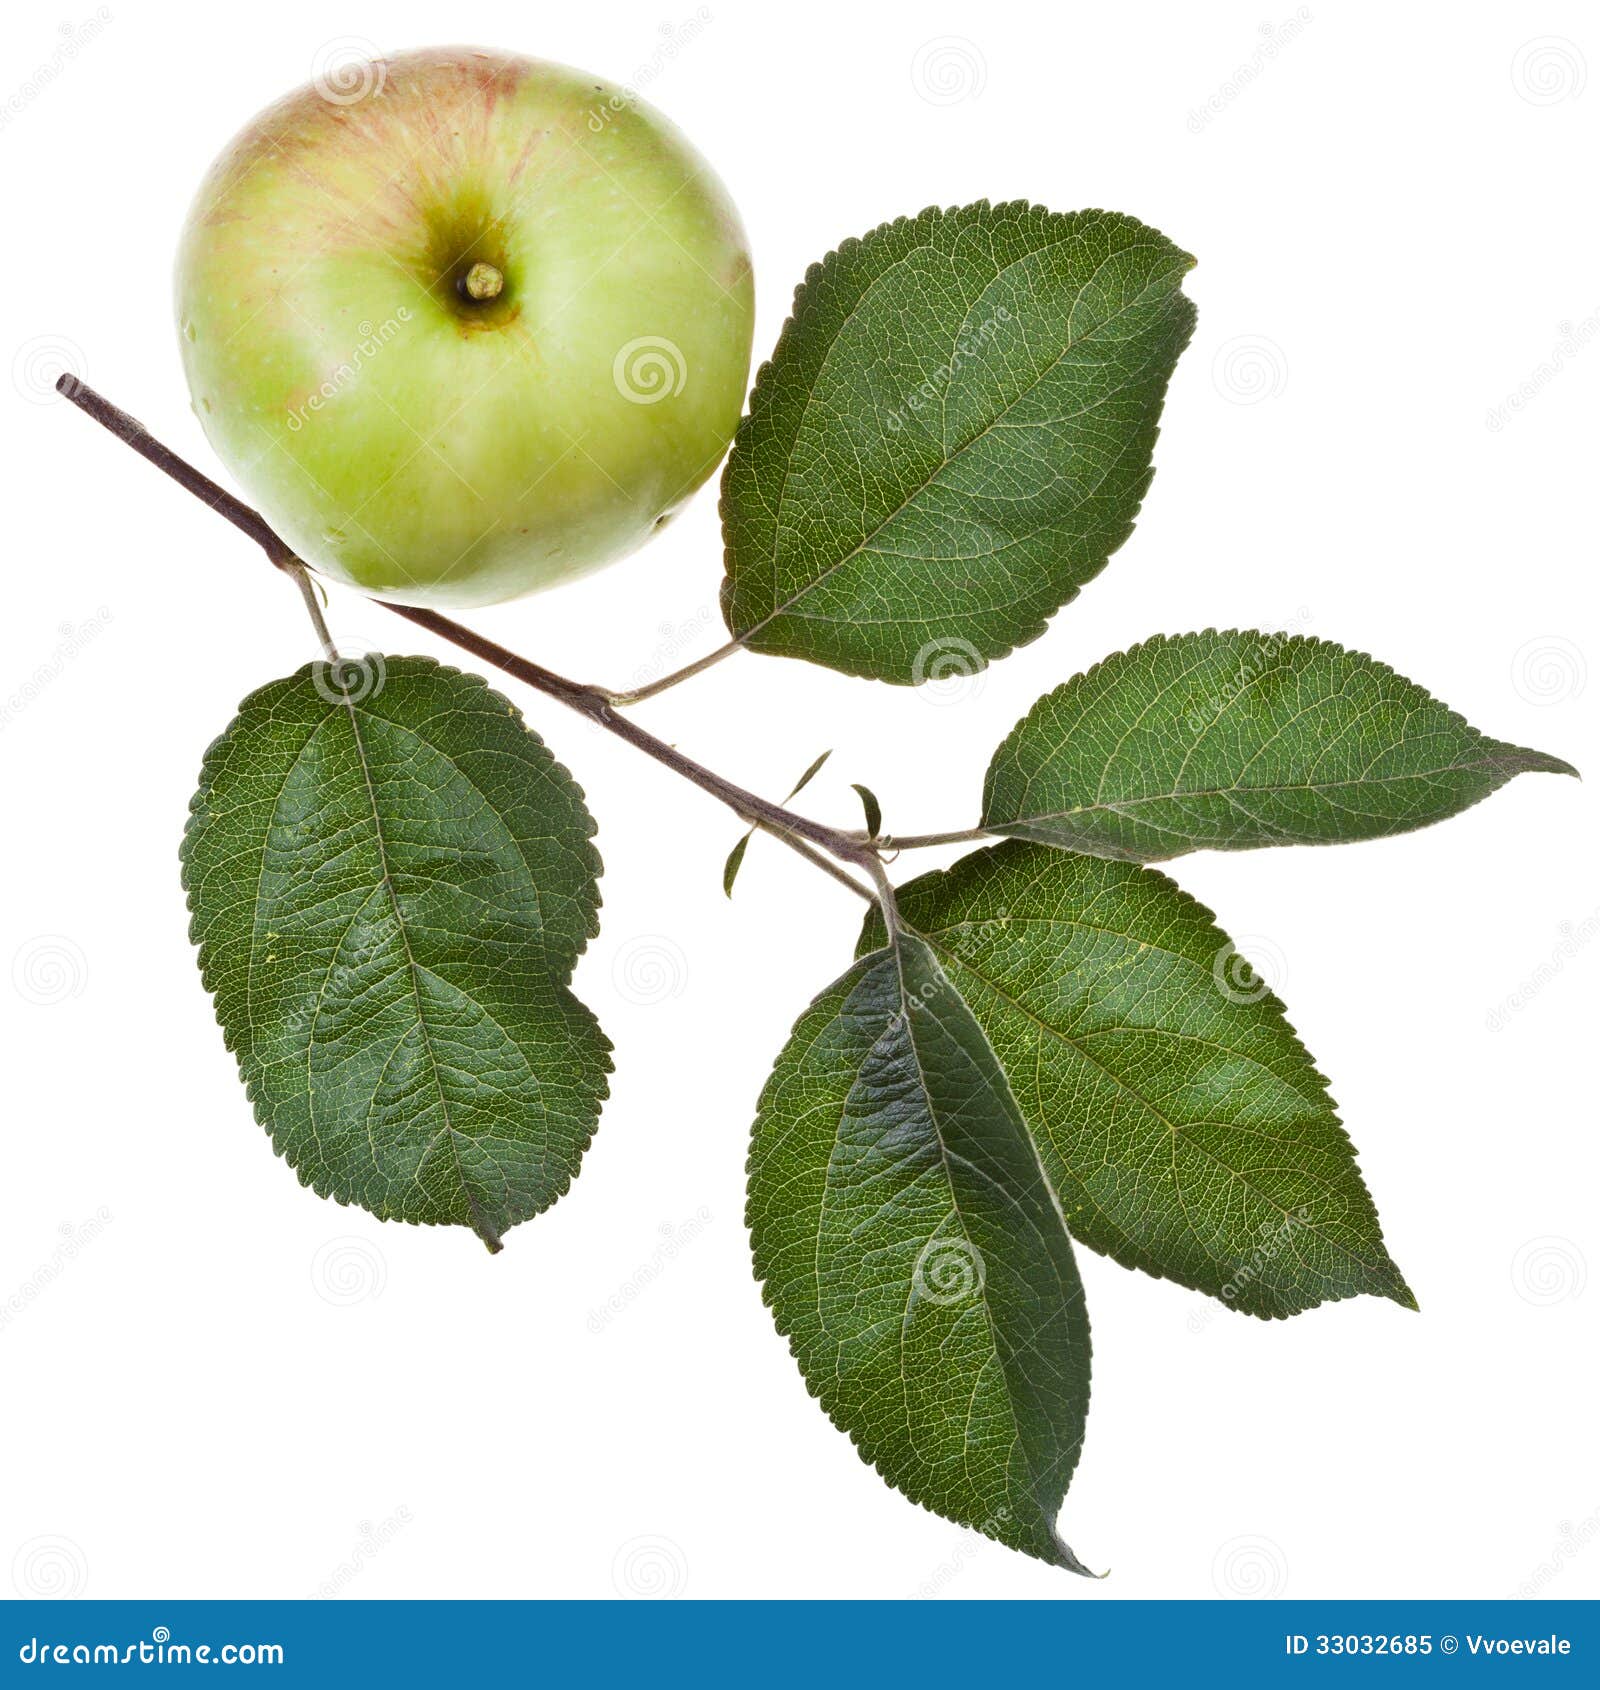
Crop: apple
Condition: healthy